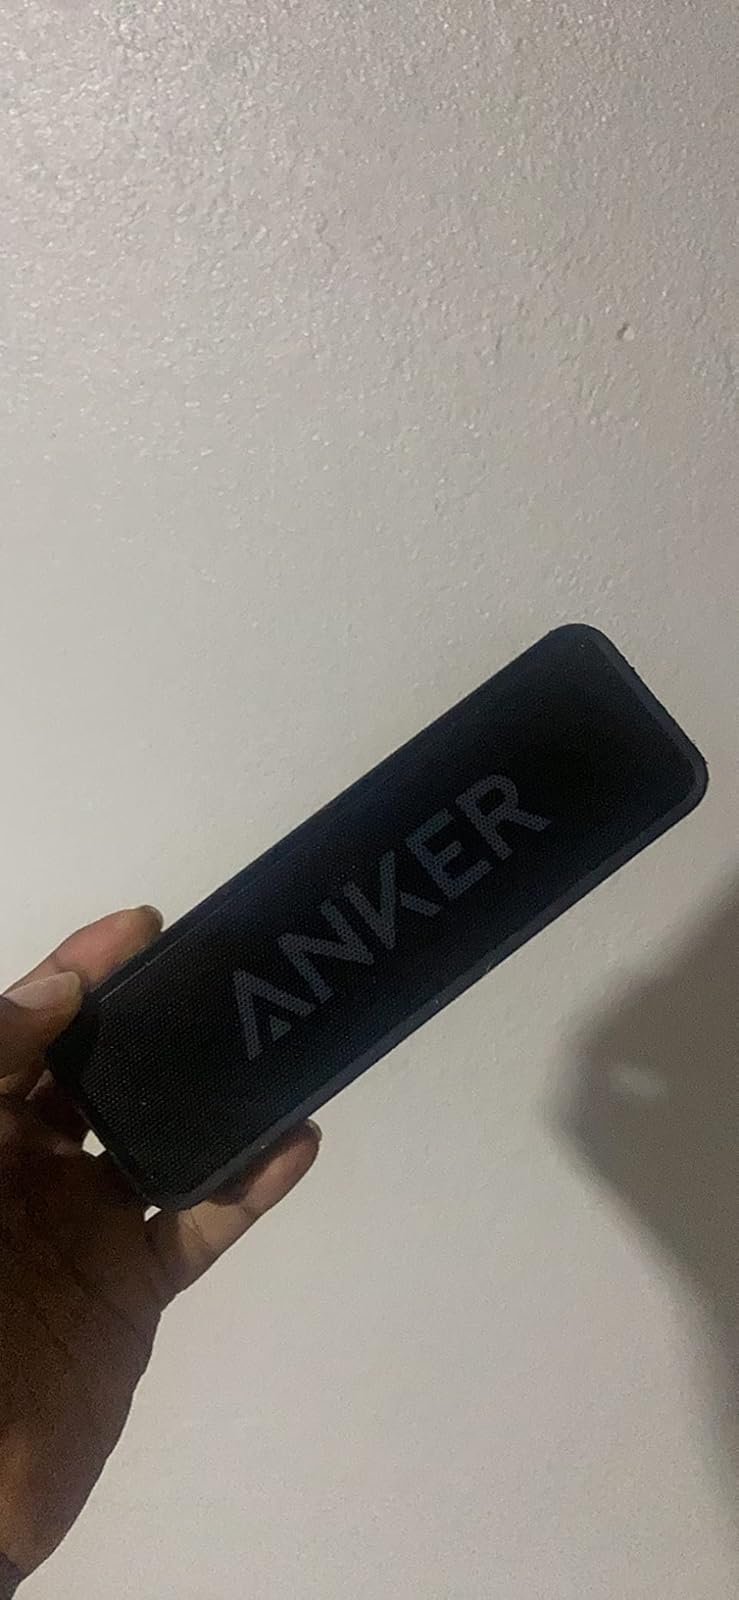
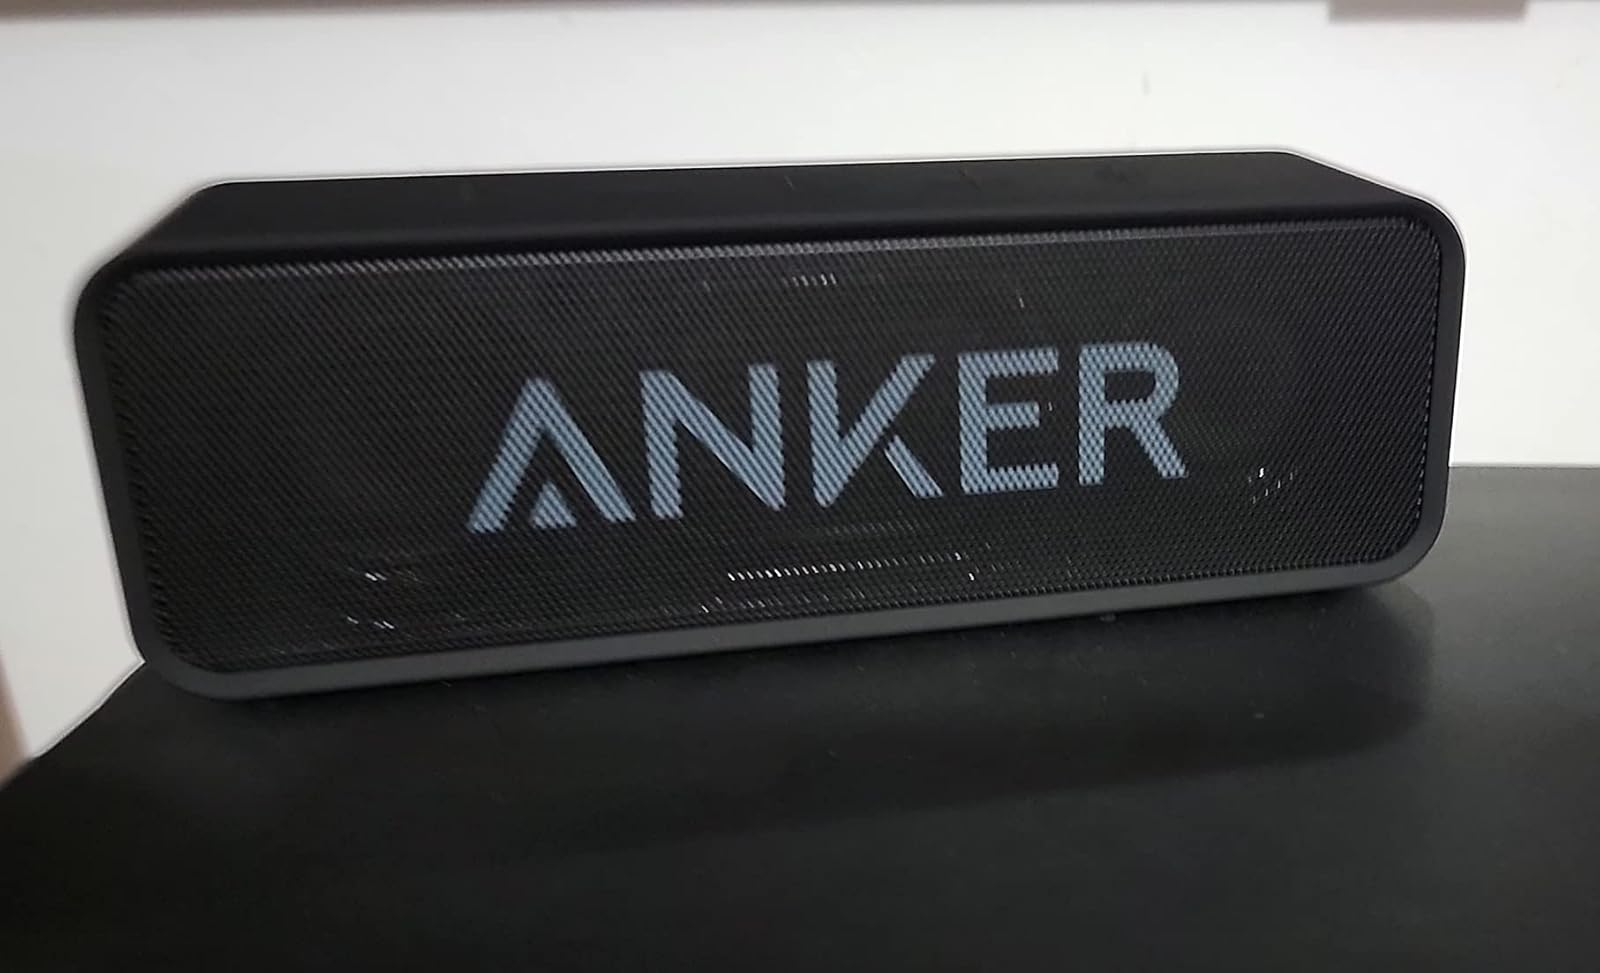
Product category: speaker
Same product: yes